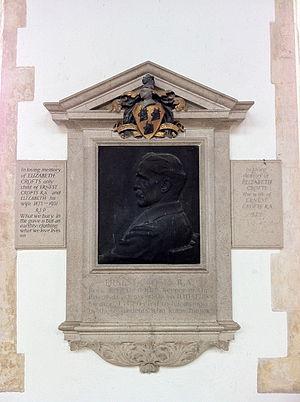
Ernest Crofts, né à Leeds le 15 septembre 1847 et mort à Londres le 19 mars 1911, est un peintre militaire britannique.